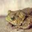
Label: frog